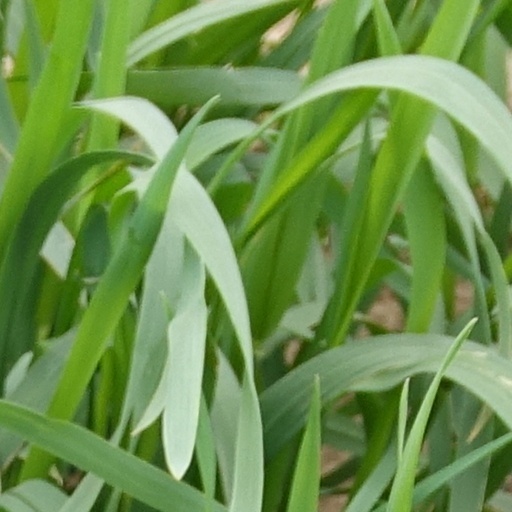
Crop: wheat